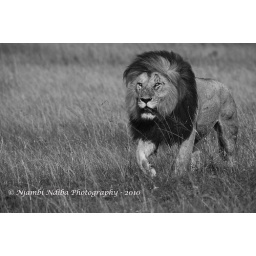
Notch the male lion in the Mara